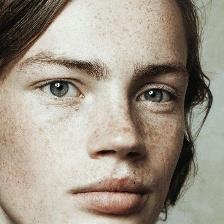
Label: faces